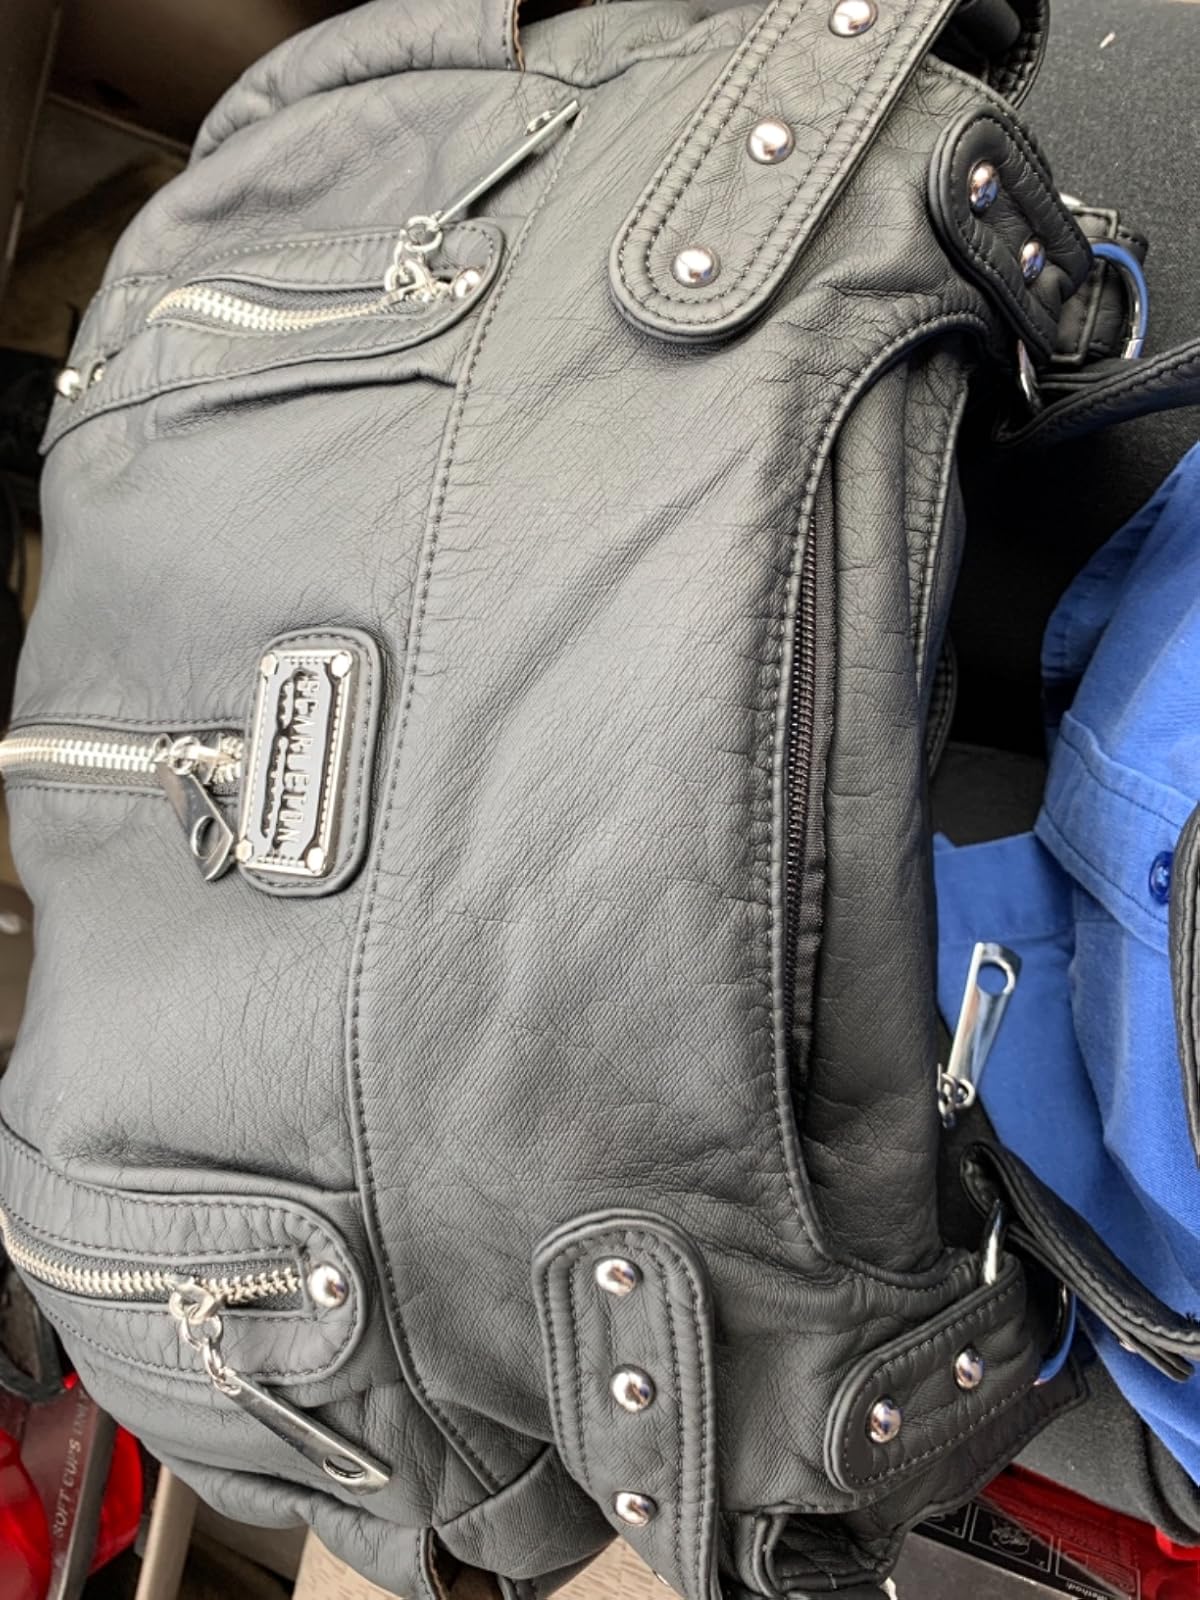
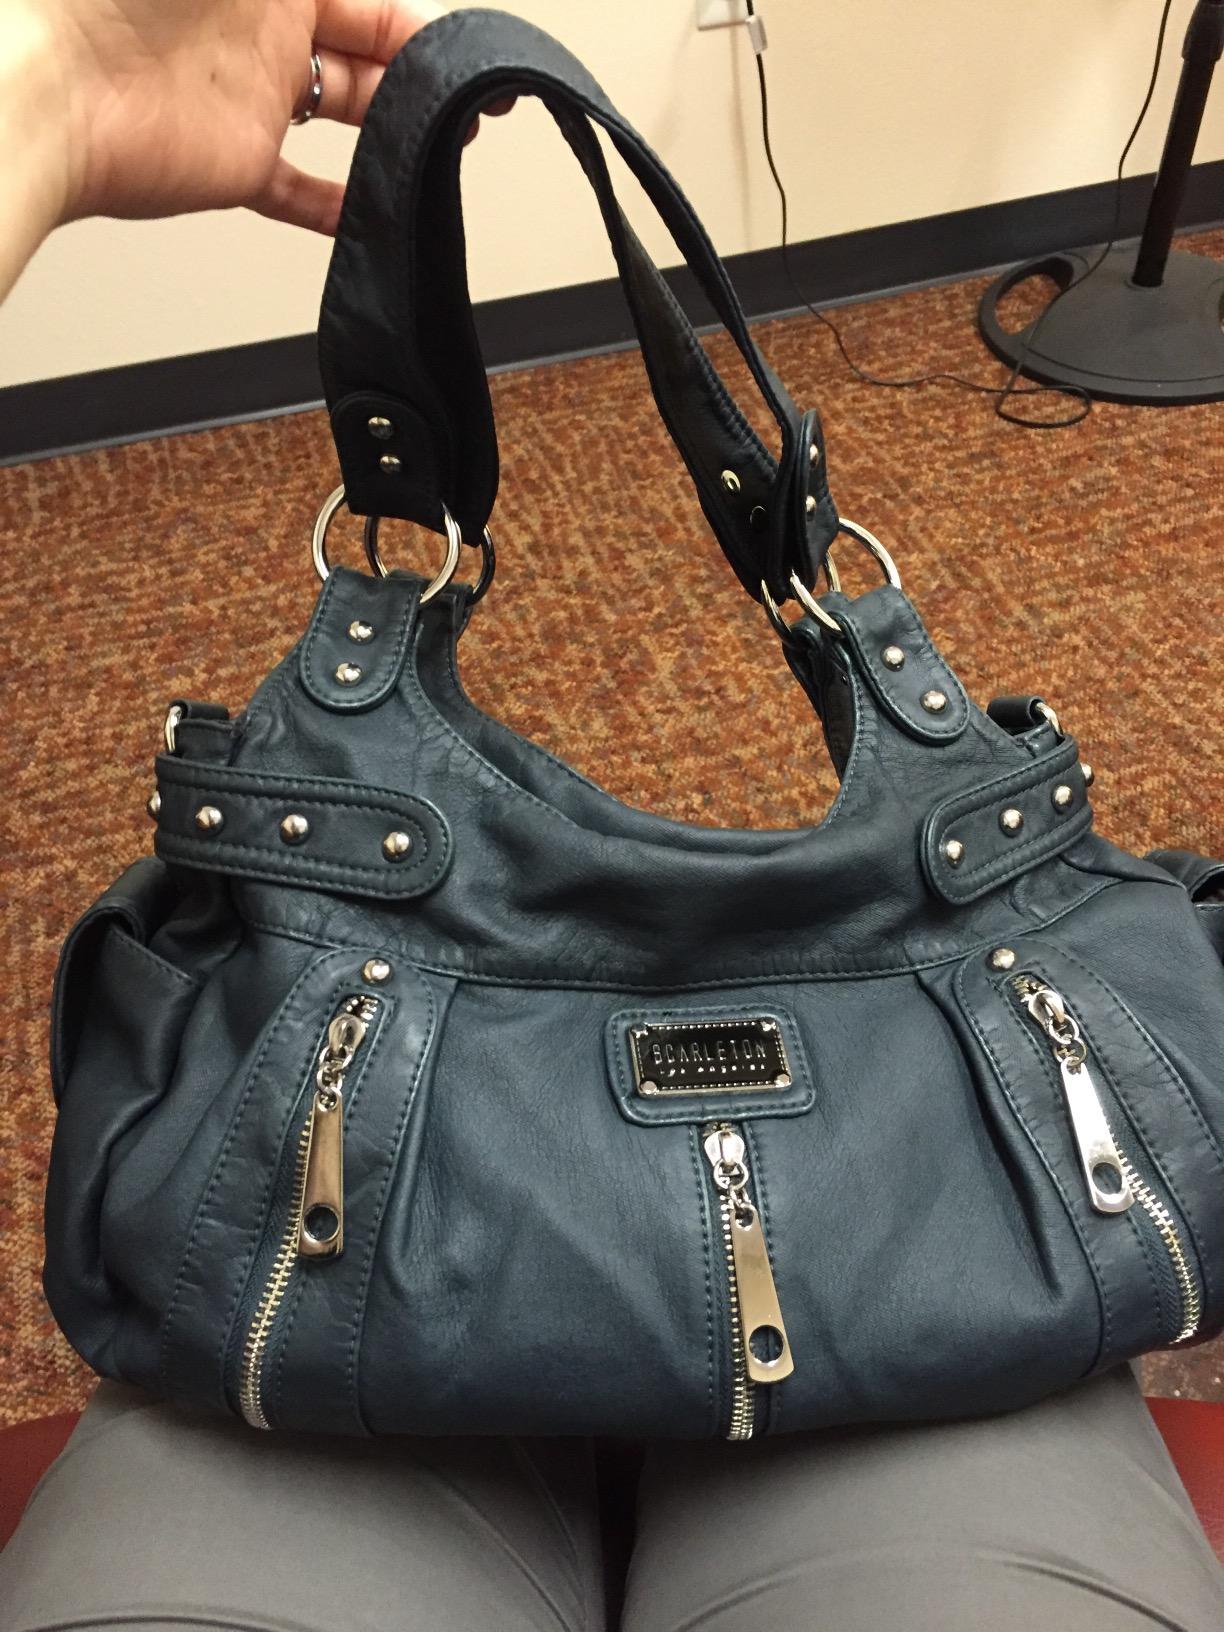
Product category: accessories_handbag
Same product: no